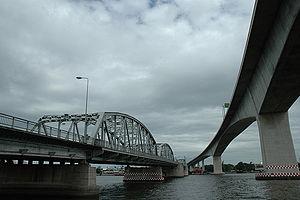
Cette liste de ponts de Thaïlande présente les ponts remarquables de Thaïlande, tant par leurs caractéristiques dimensionnelles, que par leur intérêt architectural ou historique.